Antisemitism

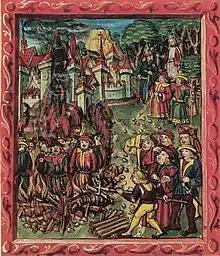
Jews (identified by the mandatory Jewish badge and Jewish hat) being burned.

Antisemitism manifests itself in a variety of ways. René König mentions social antisemitism, economic antisemitism, religious antisemitism, and political antisemitism as examples. König points out that these different forms demonstrate that the "origins of anti-Semitic prejudices are rooted in different historical periods." König asserts that differences in the chronology of different antisemitic prejudices and the irregular distribution of such prejudices over different segments of the population create "serious difficulties in the definition of the different kinds of anti-Semitism."